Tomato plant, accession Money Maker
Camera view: bottom (45 deg); turntable rotation: 180 degrees
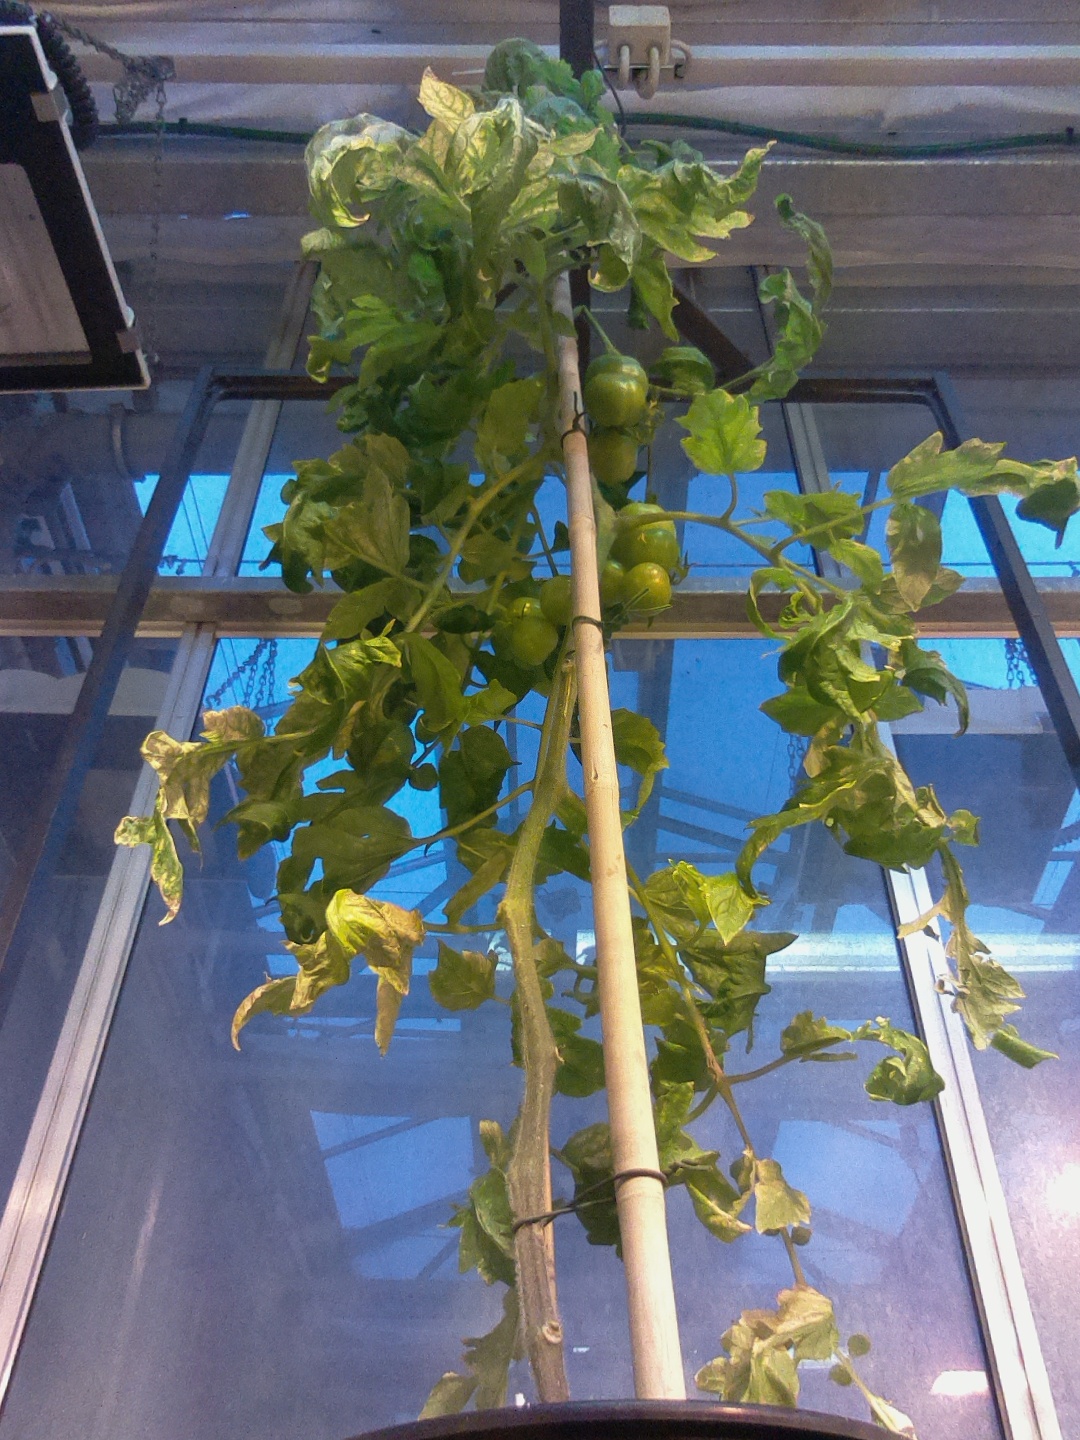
BBCH growth stage 78: 80% -90% of final fruit size